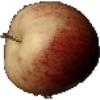
Label: red_apple